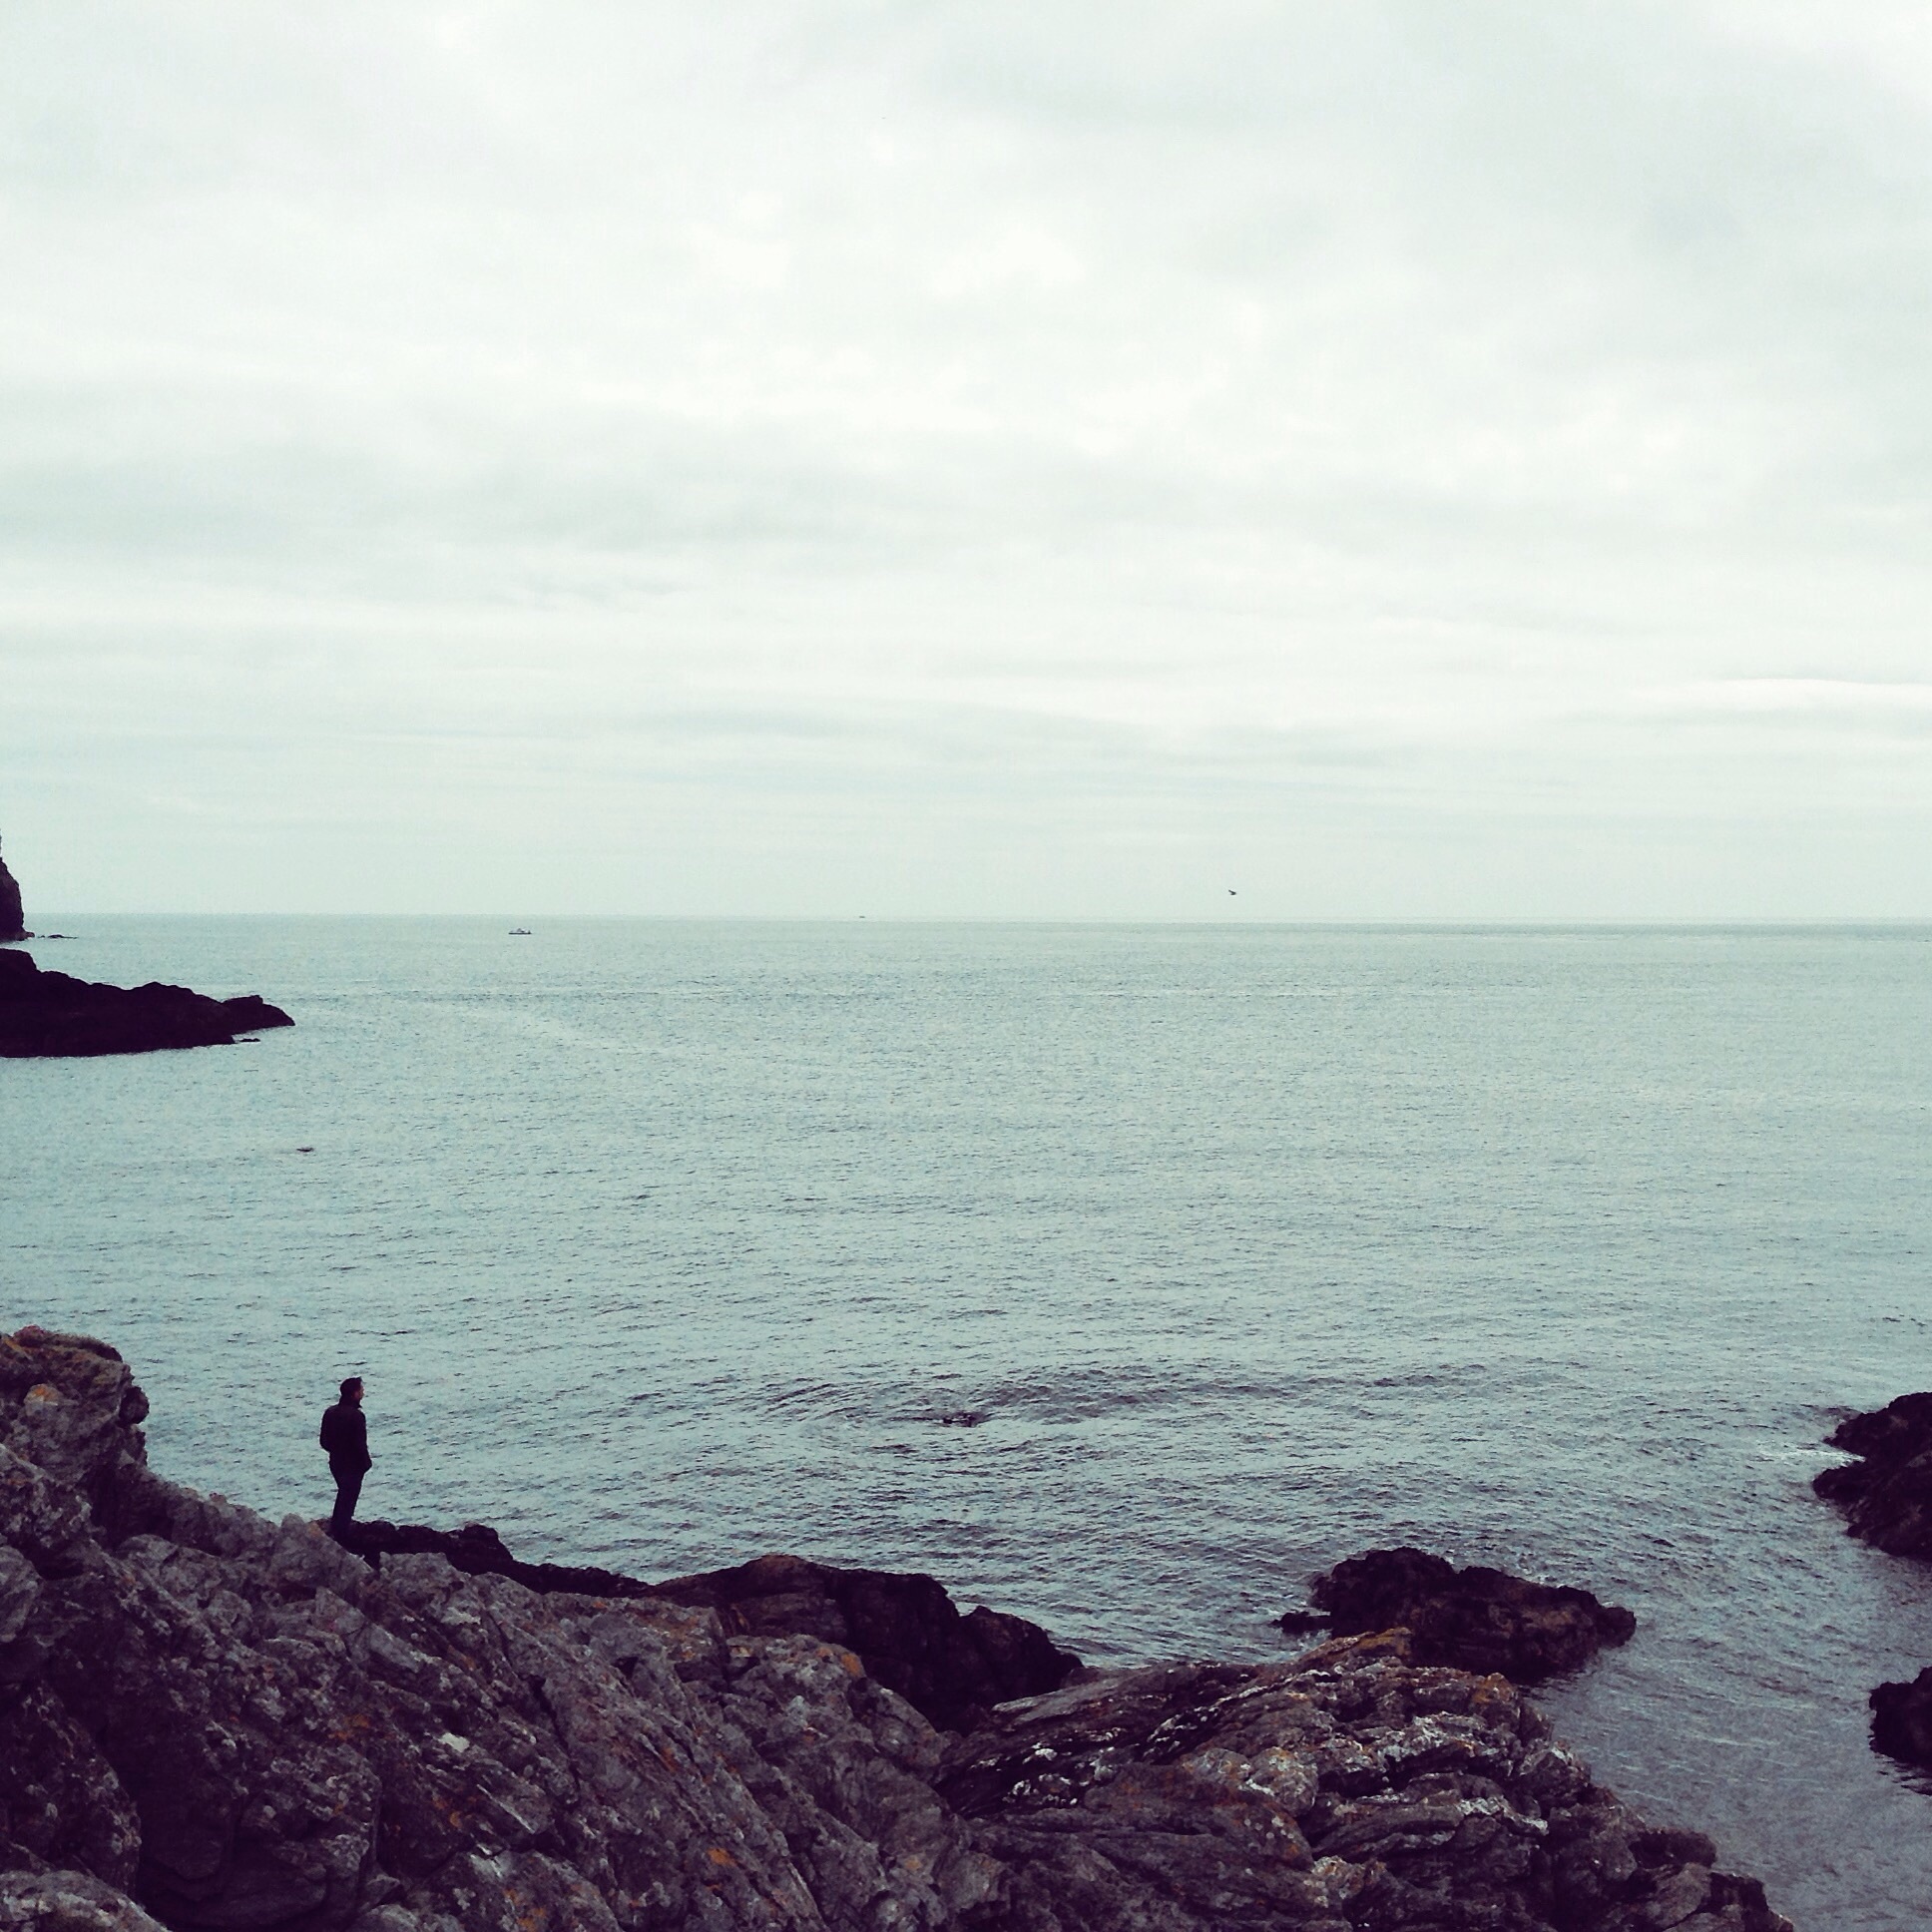
beach, sea, coast, water, nature, sand, rock, ocean, horizon, person, shore, wave, view, looking, cliff, dusk, cove, tower, tranquil, seascape, calm, bay, endless, rocky, lonely, terrain, body of water, grey, stones, cape, wind wave